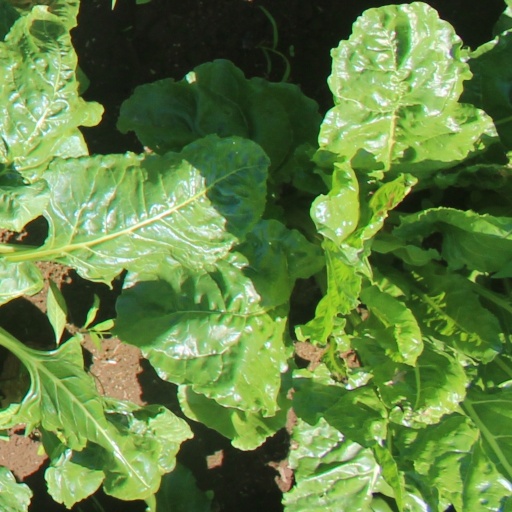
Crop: sugar beet